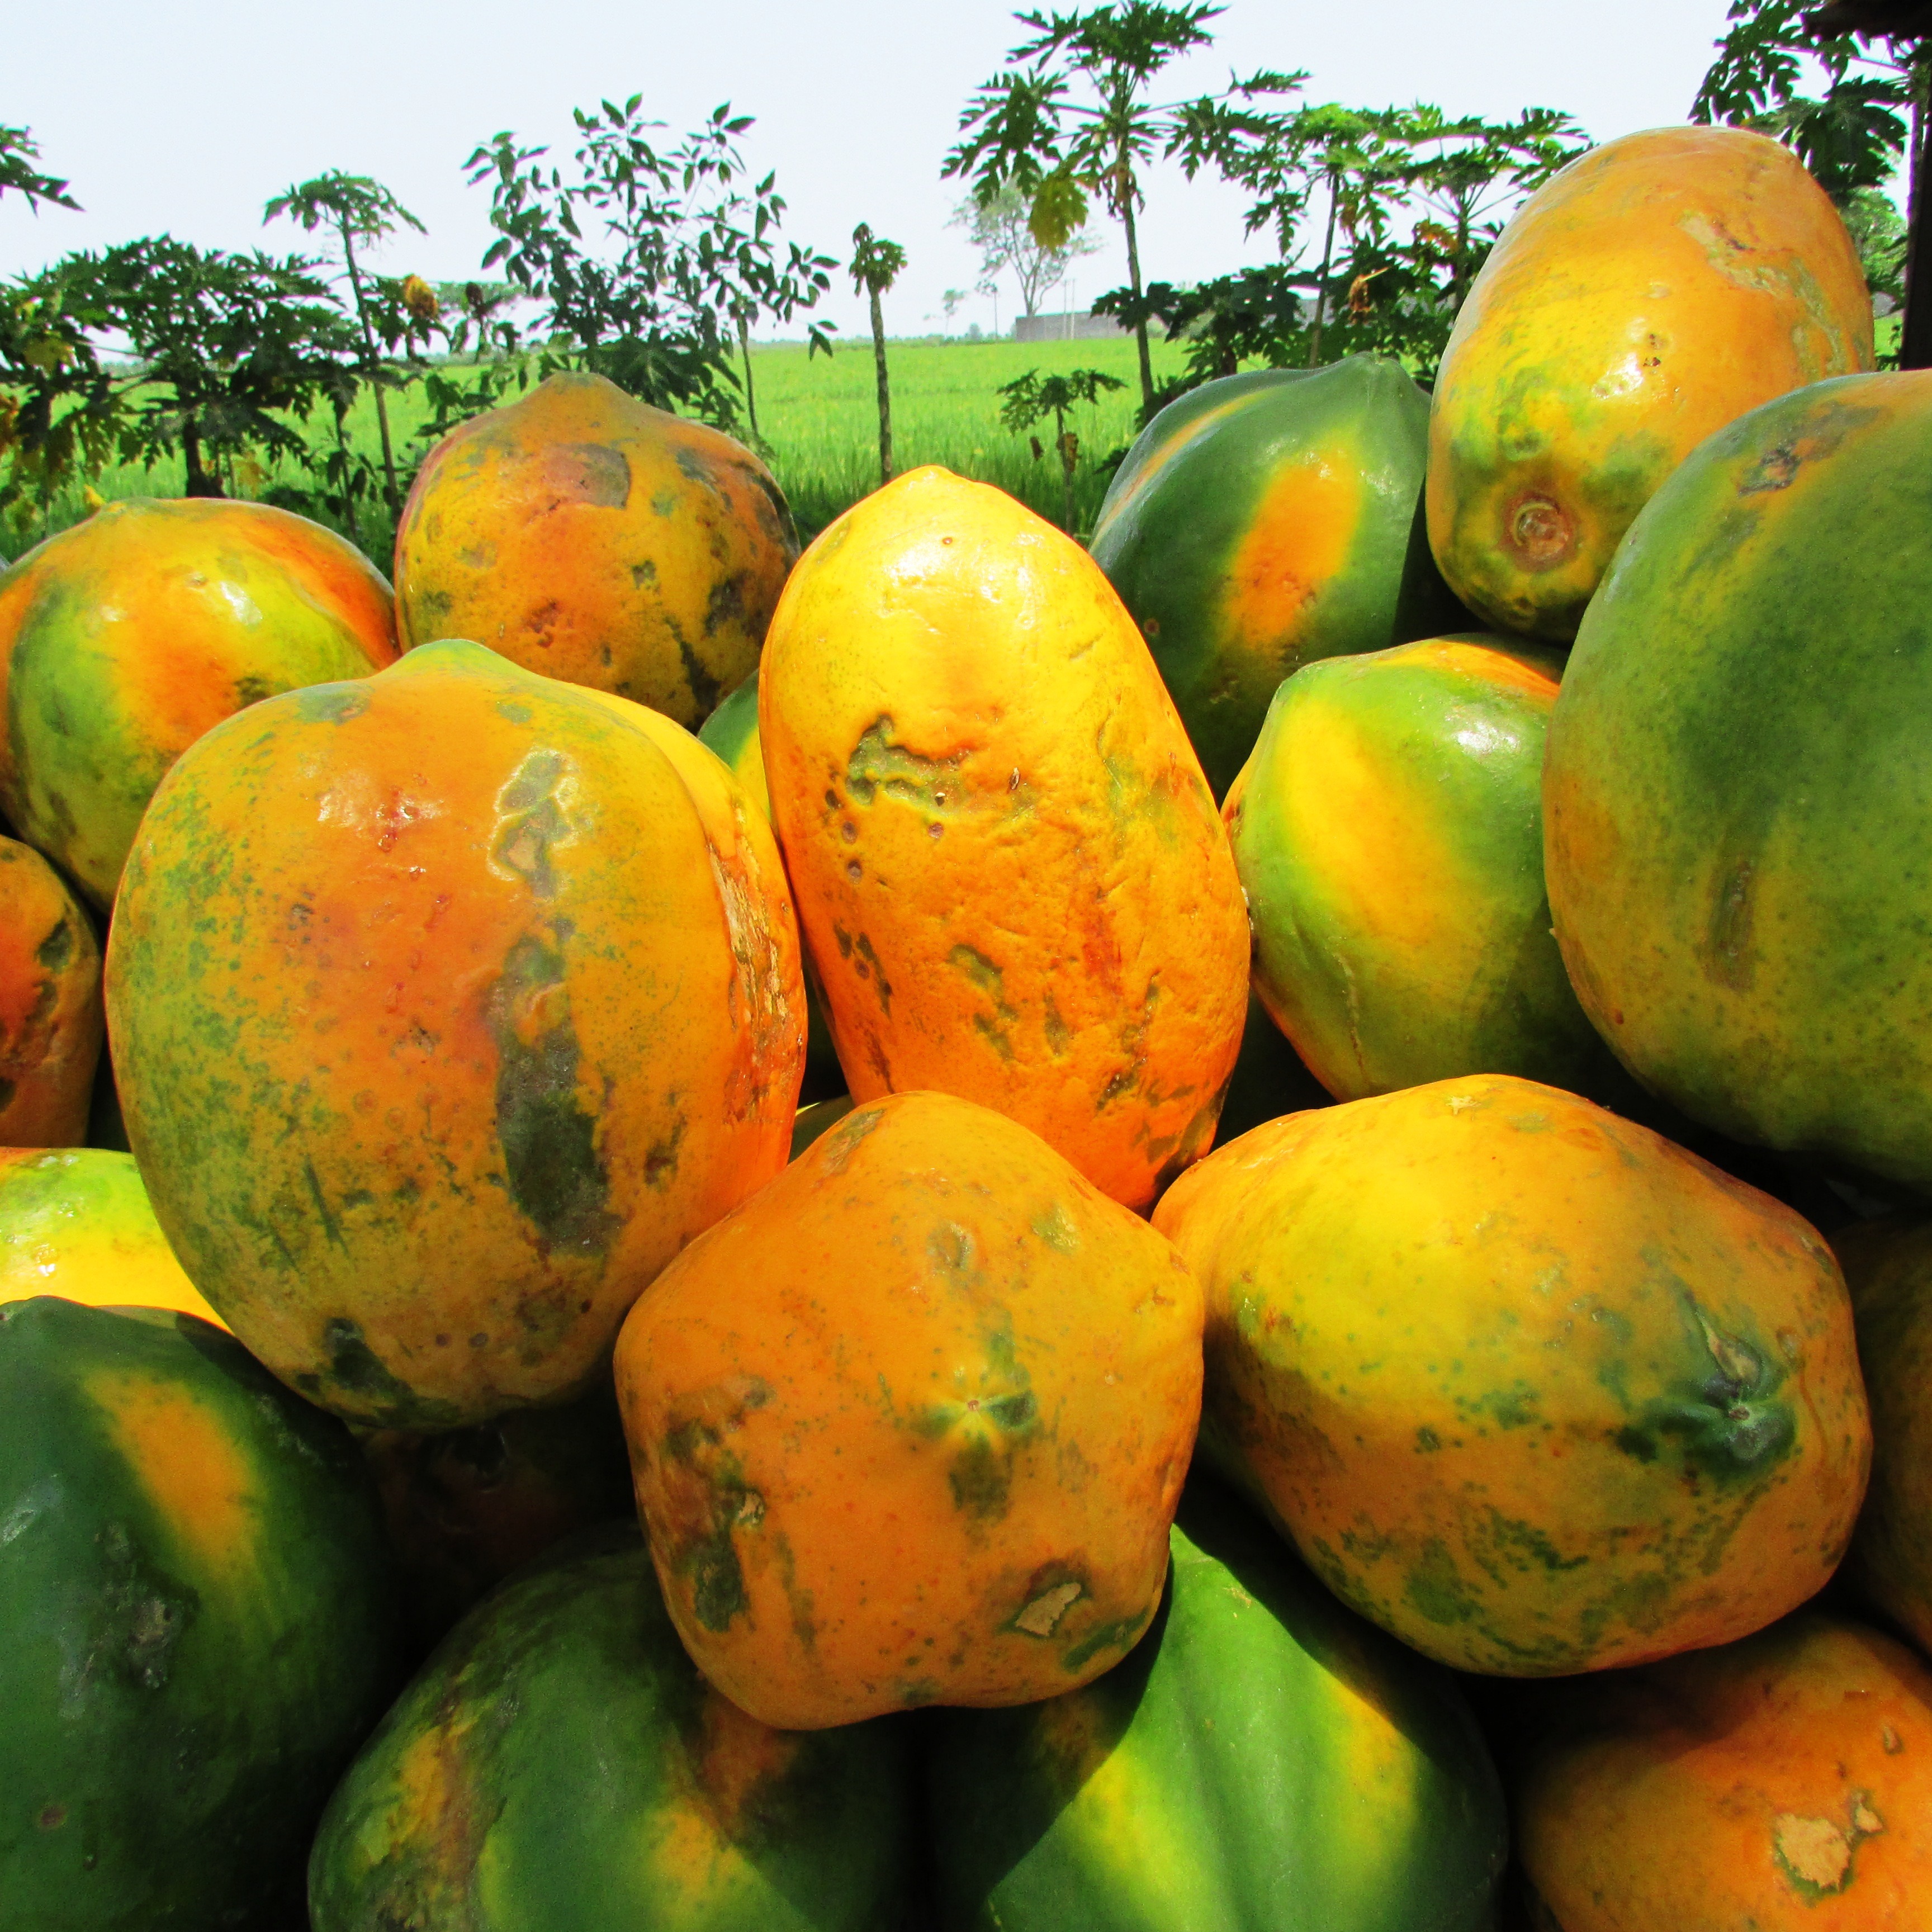
plant, fruit, ripe, food, produce, tropical, calabaza, india, exotic, heap, papaya, flowering plant, winter squash, land plant, malebennur